Achan (1952 film)

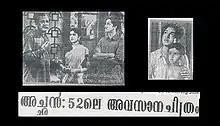

Achan is a 1952 Indian Malayalam-language film, directed by M. R. S. Mani and produced by M. Kunchacko. The film stars Prem Nazir and B. S. Saroja in lead roles. The film had musical score by P. S. Divakar. This was the only film in which veteran actor Sesbastian Kunjukunju Bhagavatahar did a comic role. It is one of the major box office hits of early Malayalam cinema. It will be remembered as the debut of Boban Kunchacko, the maiden venture of XL Productions, and first film of Thiruvananthapuram V. Lakshmi. The film was remade in Tamil as "Thanthai", again with Prem Nazir. Kambadasan wrote the dialogues and lyrics. The film was released in April 1953.